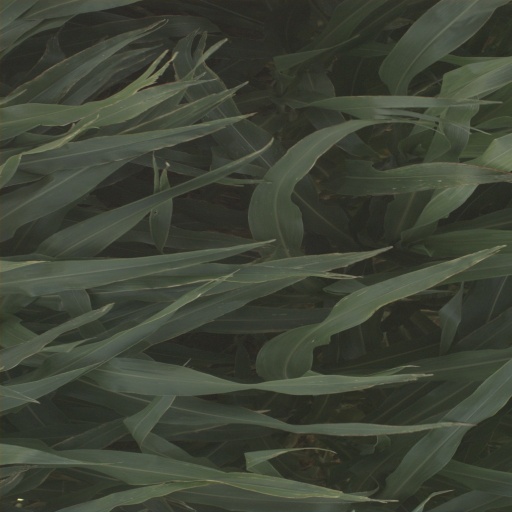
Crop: sorghum